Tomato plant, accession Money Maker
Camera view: horizontal (90 deg, fisheye); turntable rotation: 0 degrees
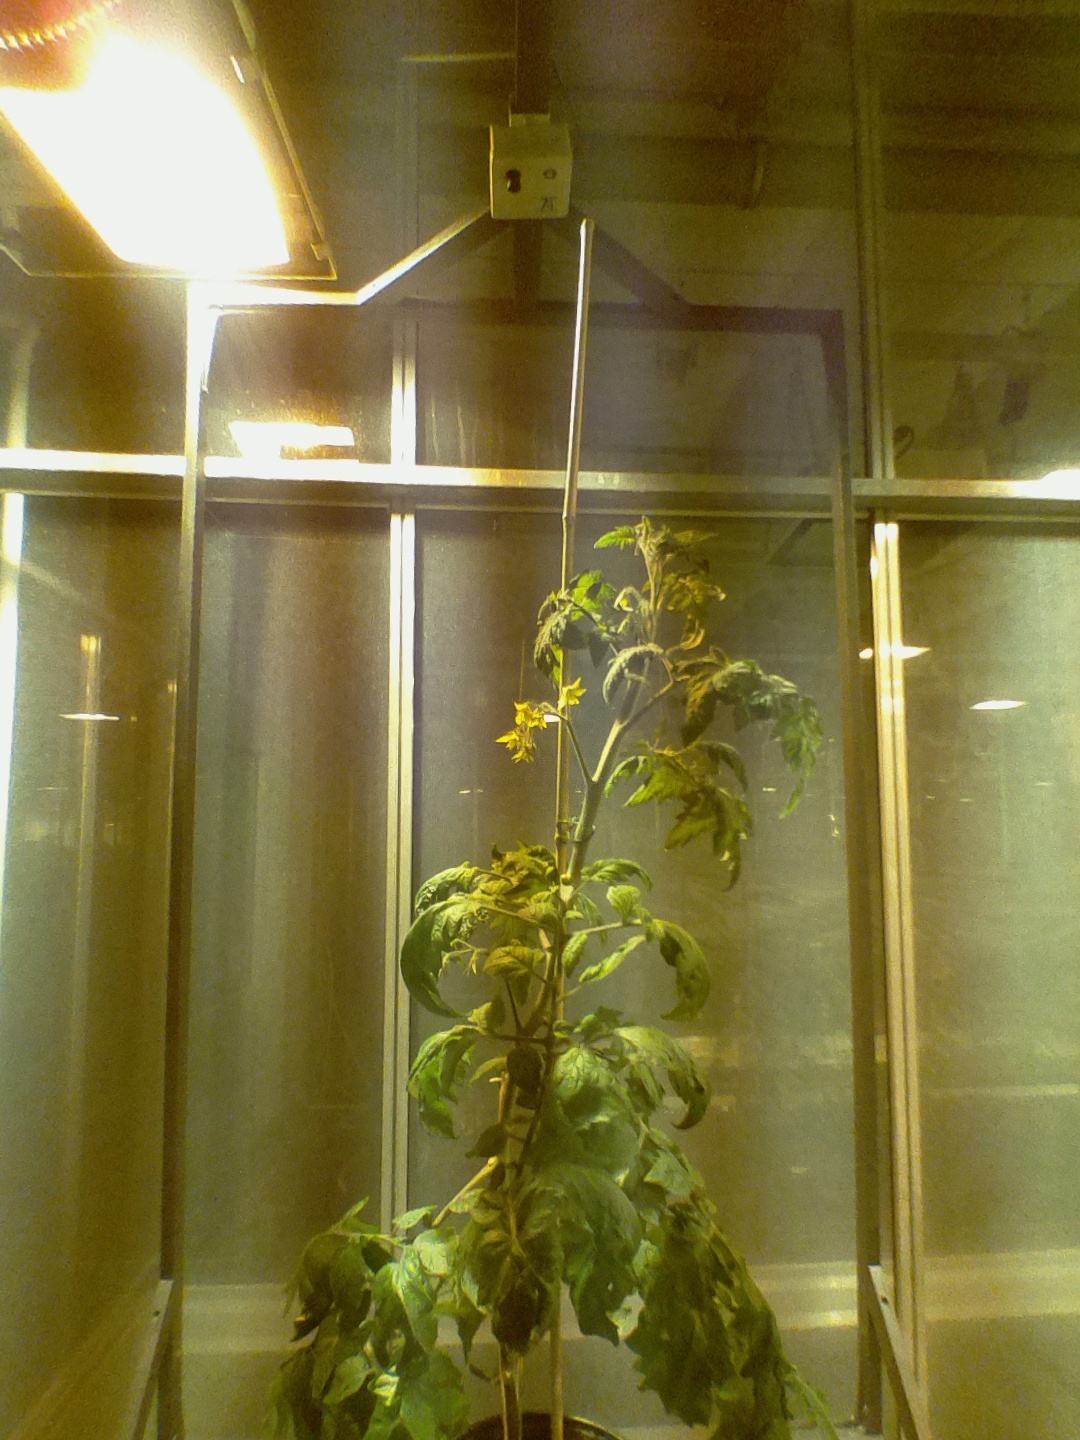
BBCH growth stage 69: End of flowering, 90%-100% of flowers open, more petals falling